London's New Year's Day Parade

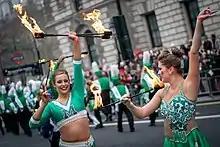
Baton twirlers taking part at LNYDP

The parade route is two miles (3.2 km) long. Before 2010, it began at Parliament Square in Westminster, continuing along Parliament Street and Whitehall to Trafalgar Square. It then continued along Cockspur Street and Regent Street. The final section was along Piccadilly and the parade ended at Green Park.